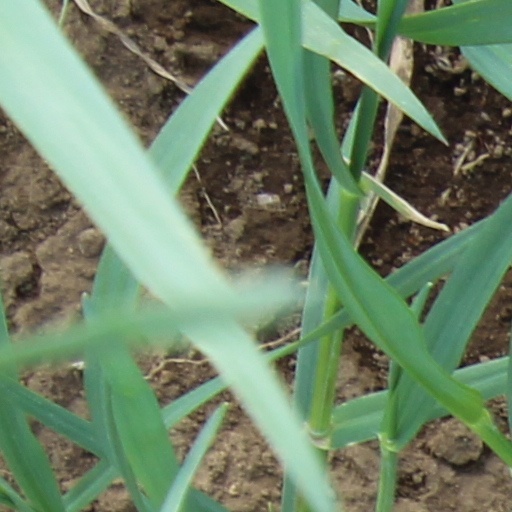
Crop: wheat